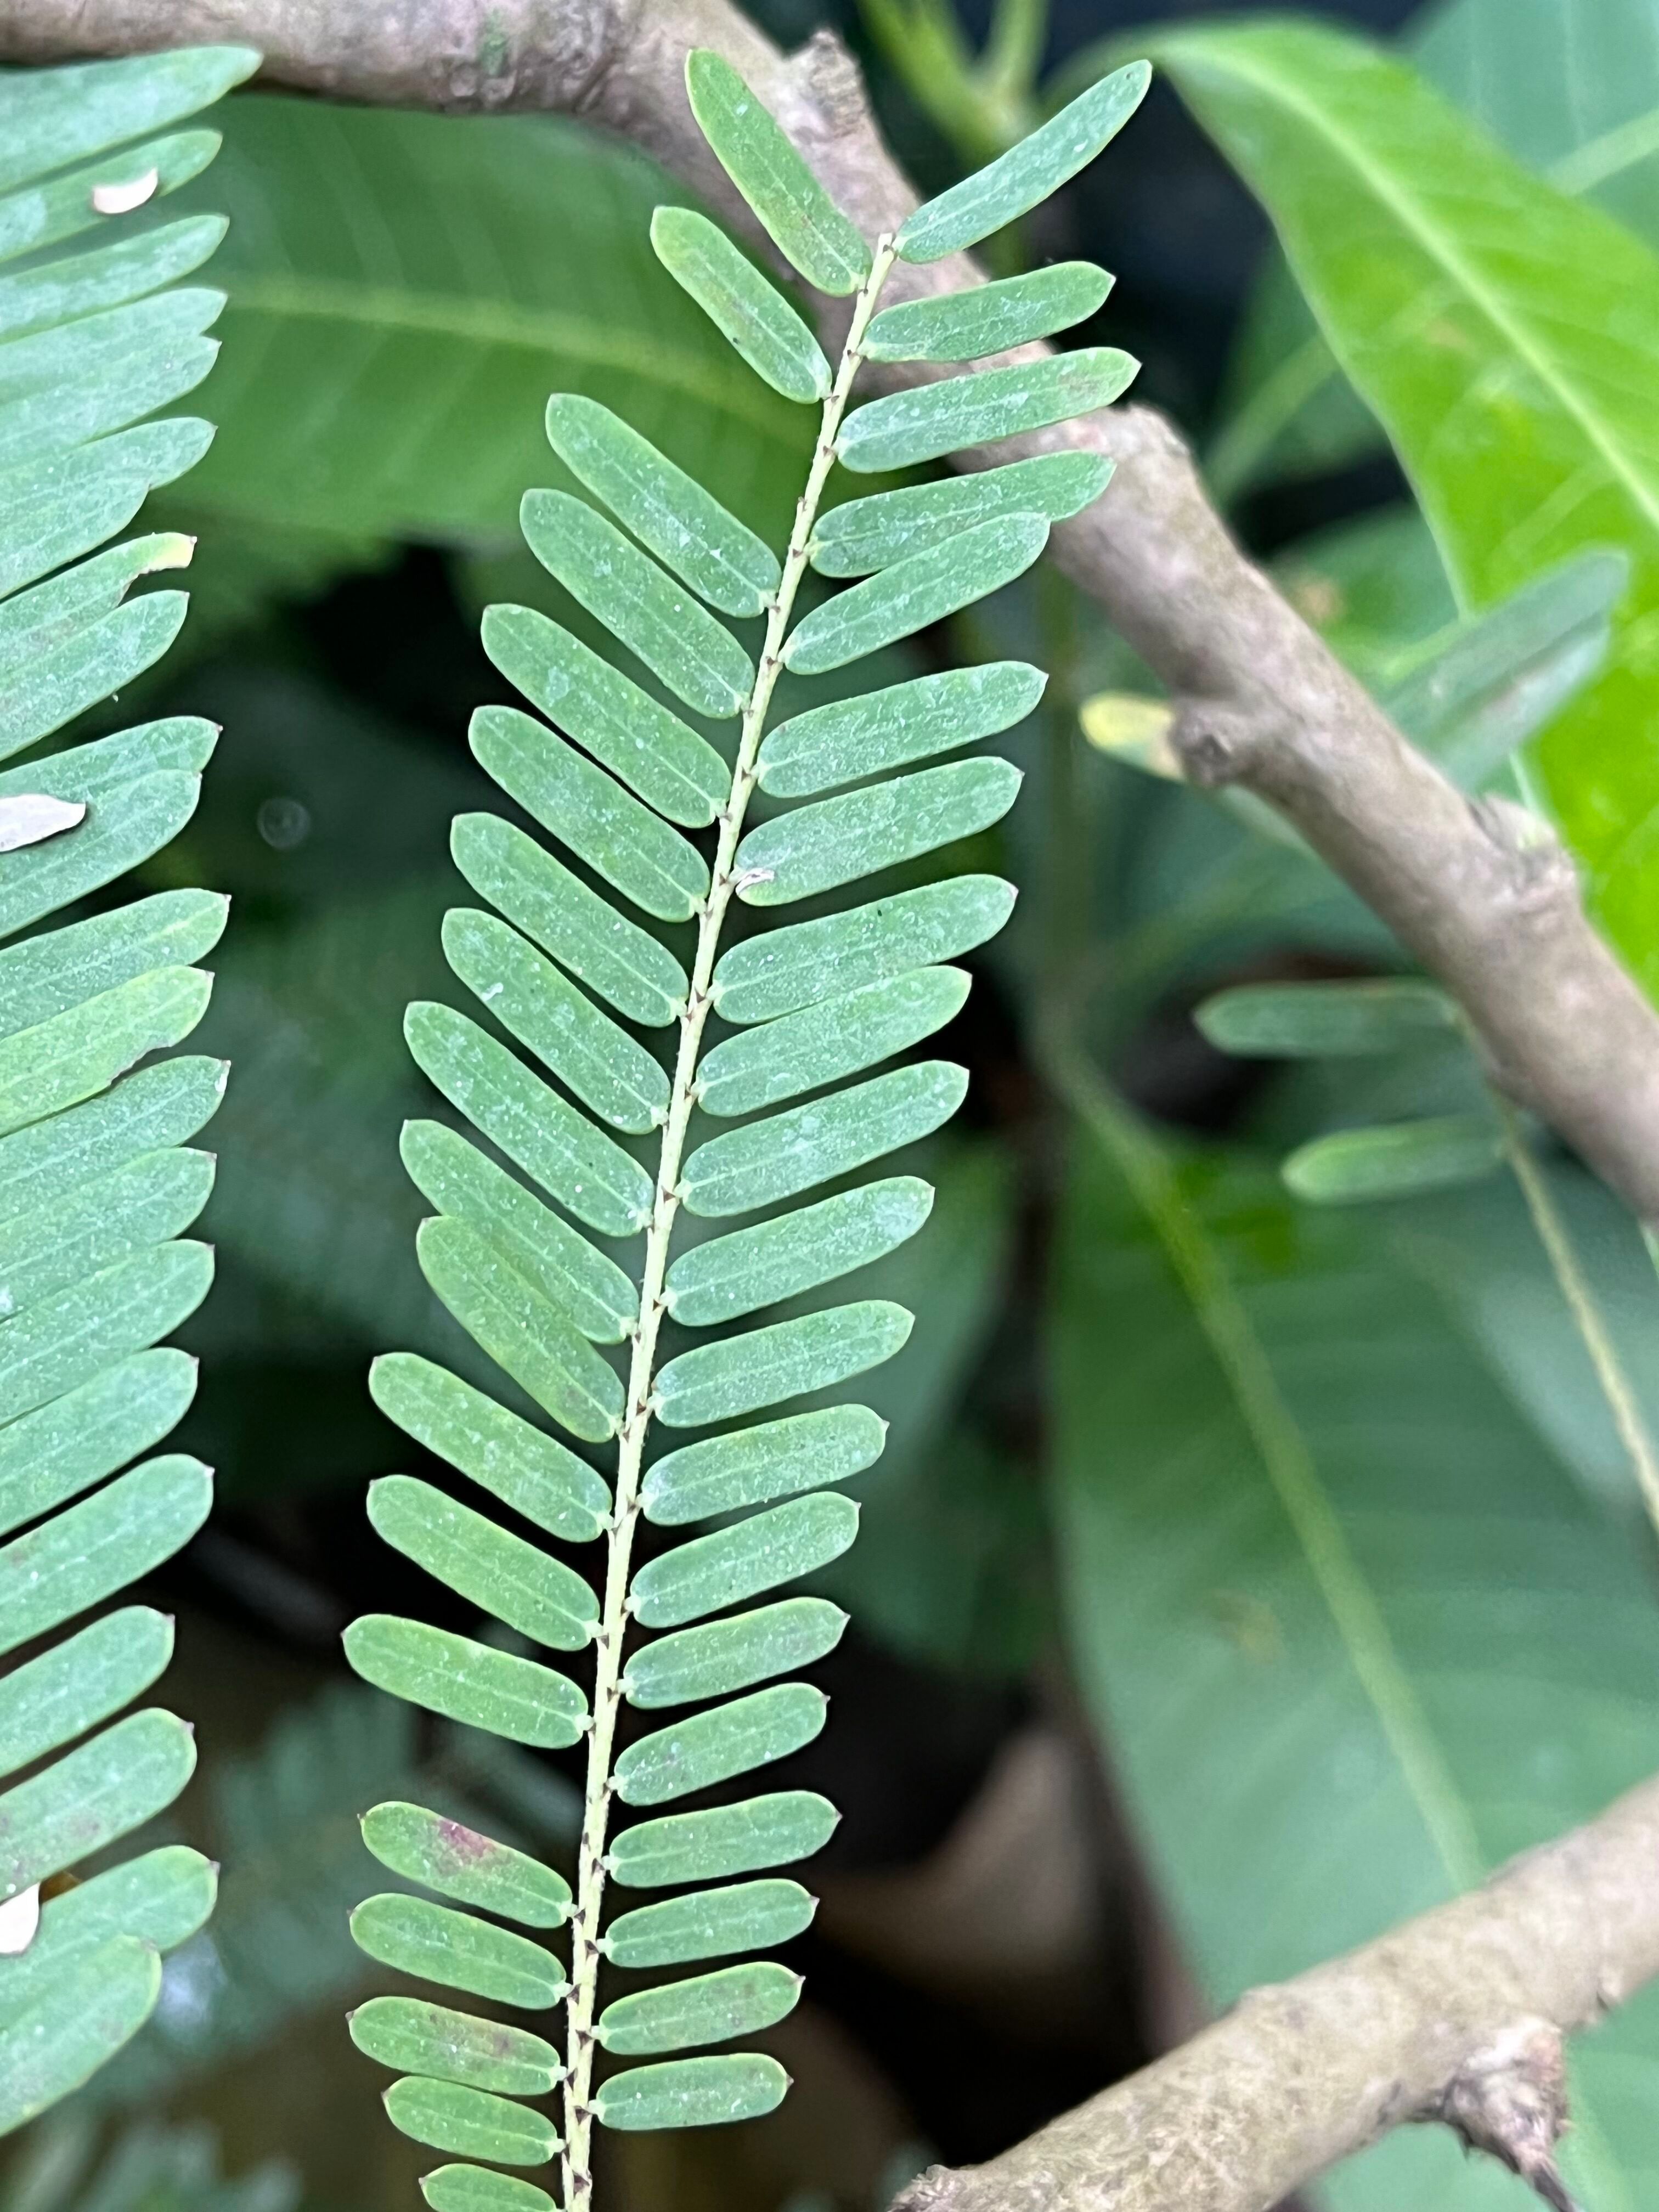
Plant species: phyllanthus-emblica